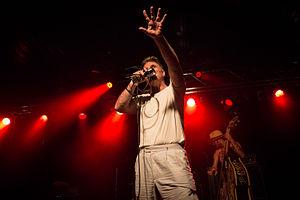
King Kurt est un groupe de psychobilly britannique, originaire d'Angleterre. Il aura son heure de gloire en Angleterre entre 1983 et 1988. King Kurt est reformé en 2010.